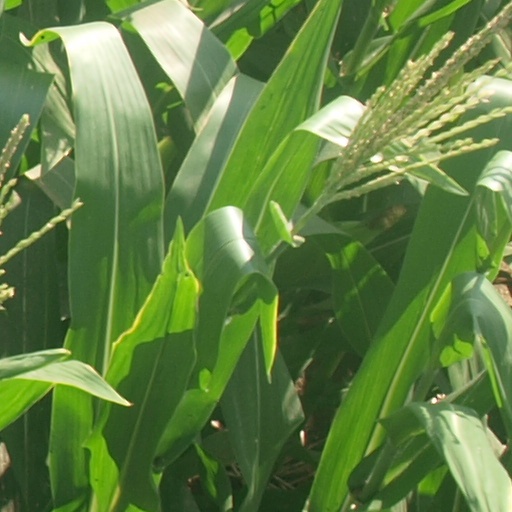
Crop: maize; corn